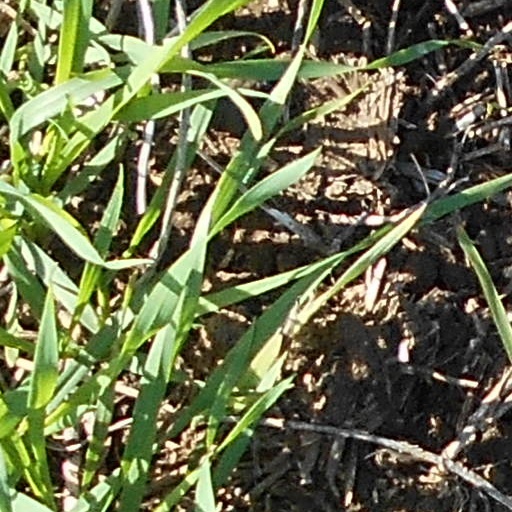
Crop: wheat